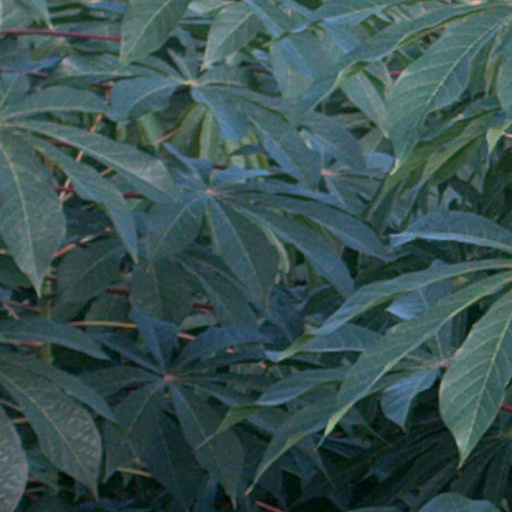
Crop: cassava